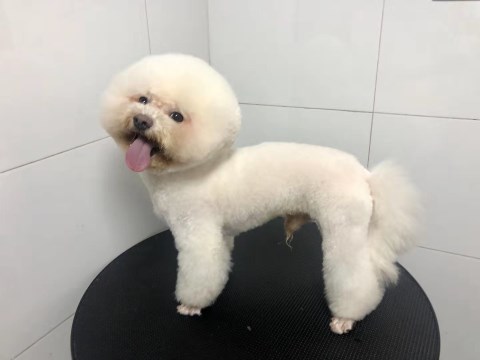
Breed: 3083-n000117-Bichon_Frise